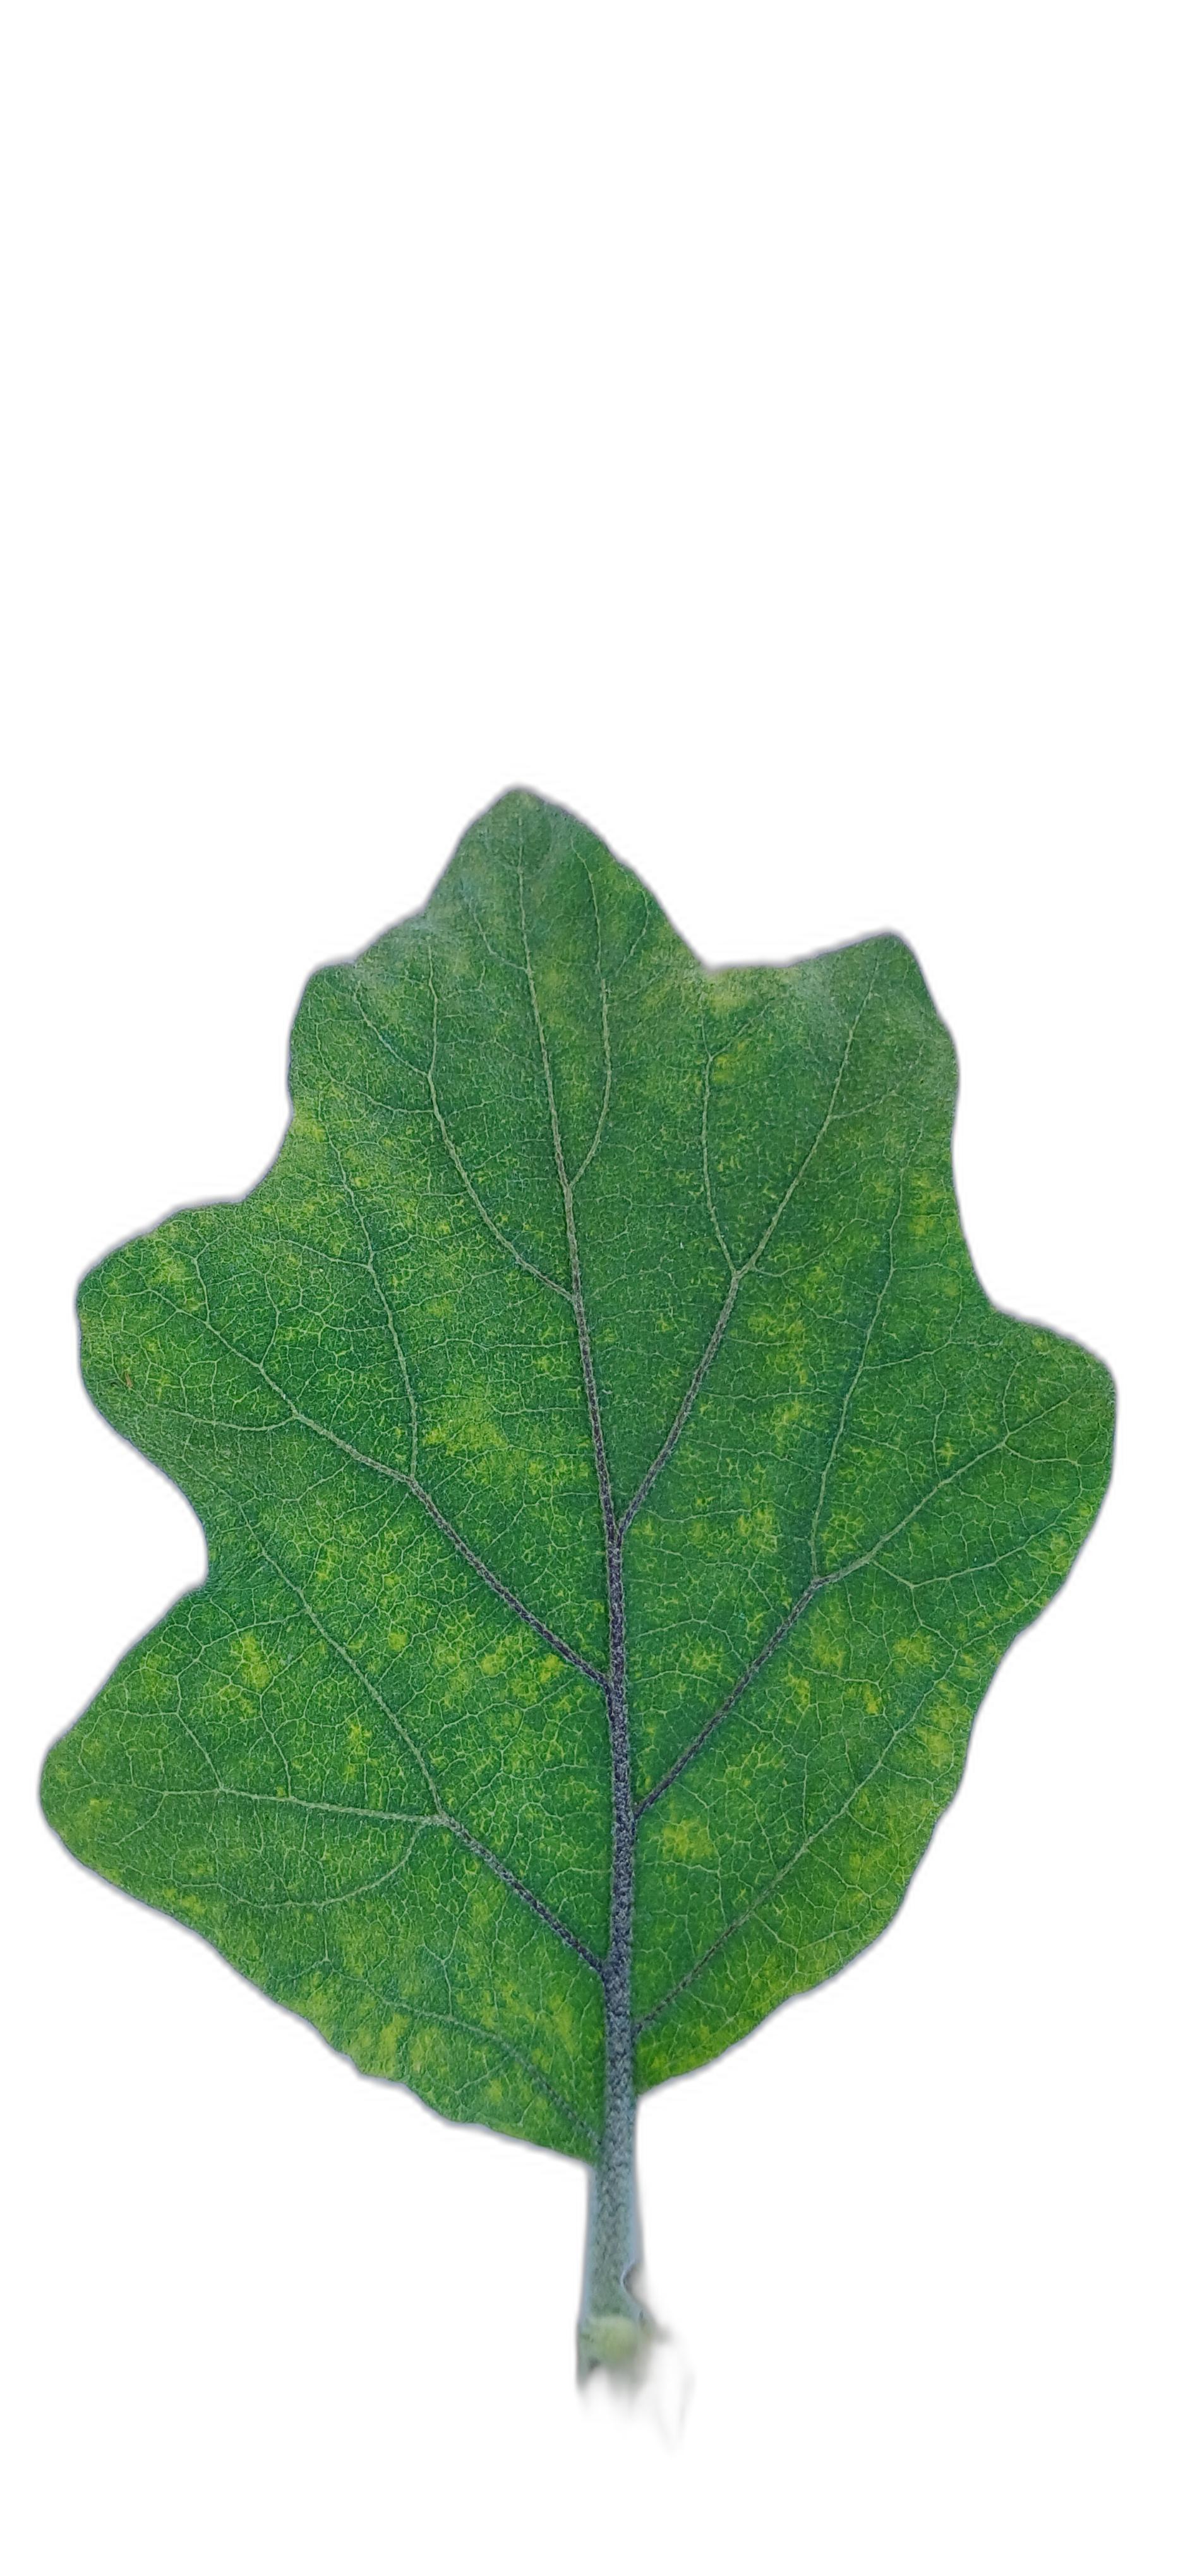
Label: Healthy Leaf